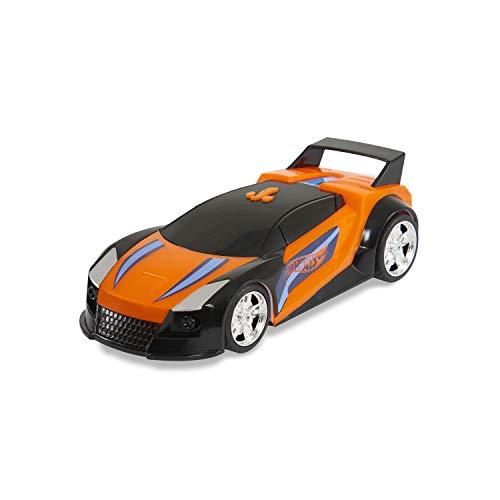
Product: Hot Wheels Race N Crash Quick N' SIK
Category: Toys & Games | Novelty & Gag Toys
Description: Ready, set, race; Kids will love racing the Hot Wheels color Crashers quick N sik vehicle; Each large scale 10 inches motorized vehicle features bright coloring and custom Hot Wheels decals.
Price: $9.99
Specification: ProductDimensions:5x12x5inches|ItemWeight:1.3pounds|ShippingWeight:1.3pounds(Viewshippingratesandpolicies)|ASIN:B07MWSHKKJ|Itemmodelnumber:98001|Manufacturerrecommendedage:36months-10years|Batteries:3AAbatteriesrequired.(included)